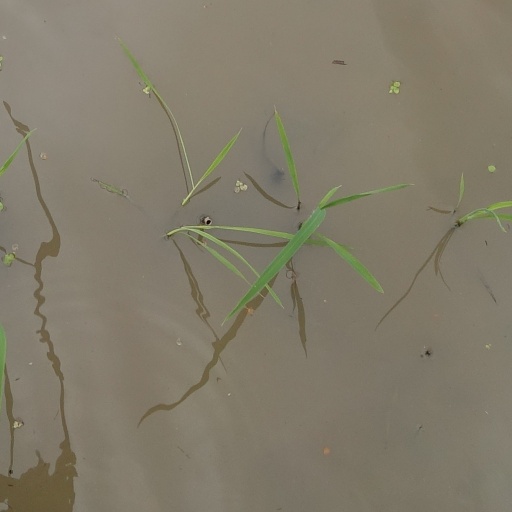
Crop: rice